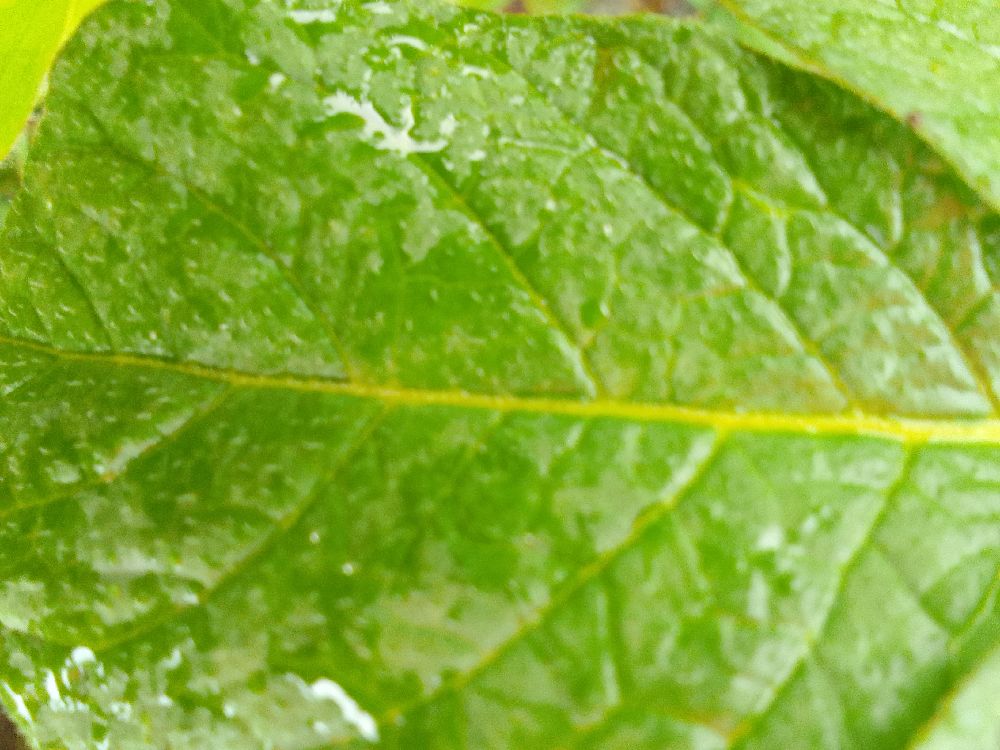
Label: Healthy